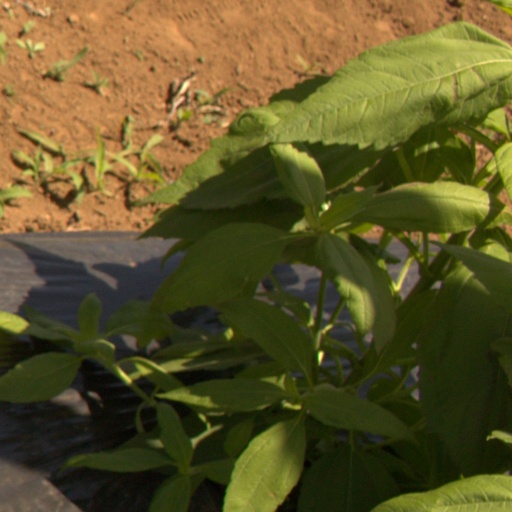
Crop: Jerusalem artichoke